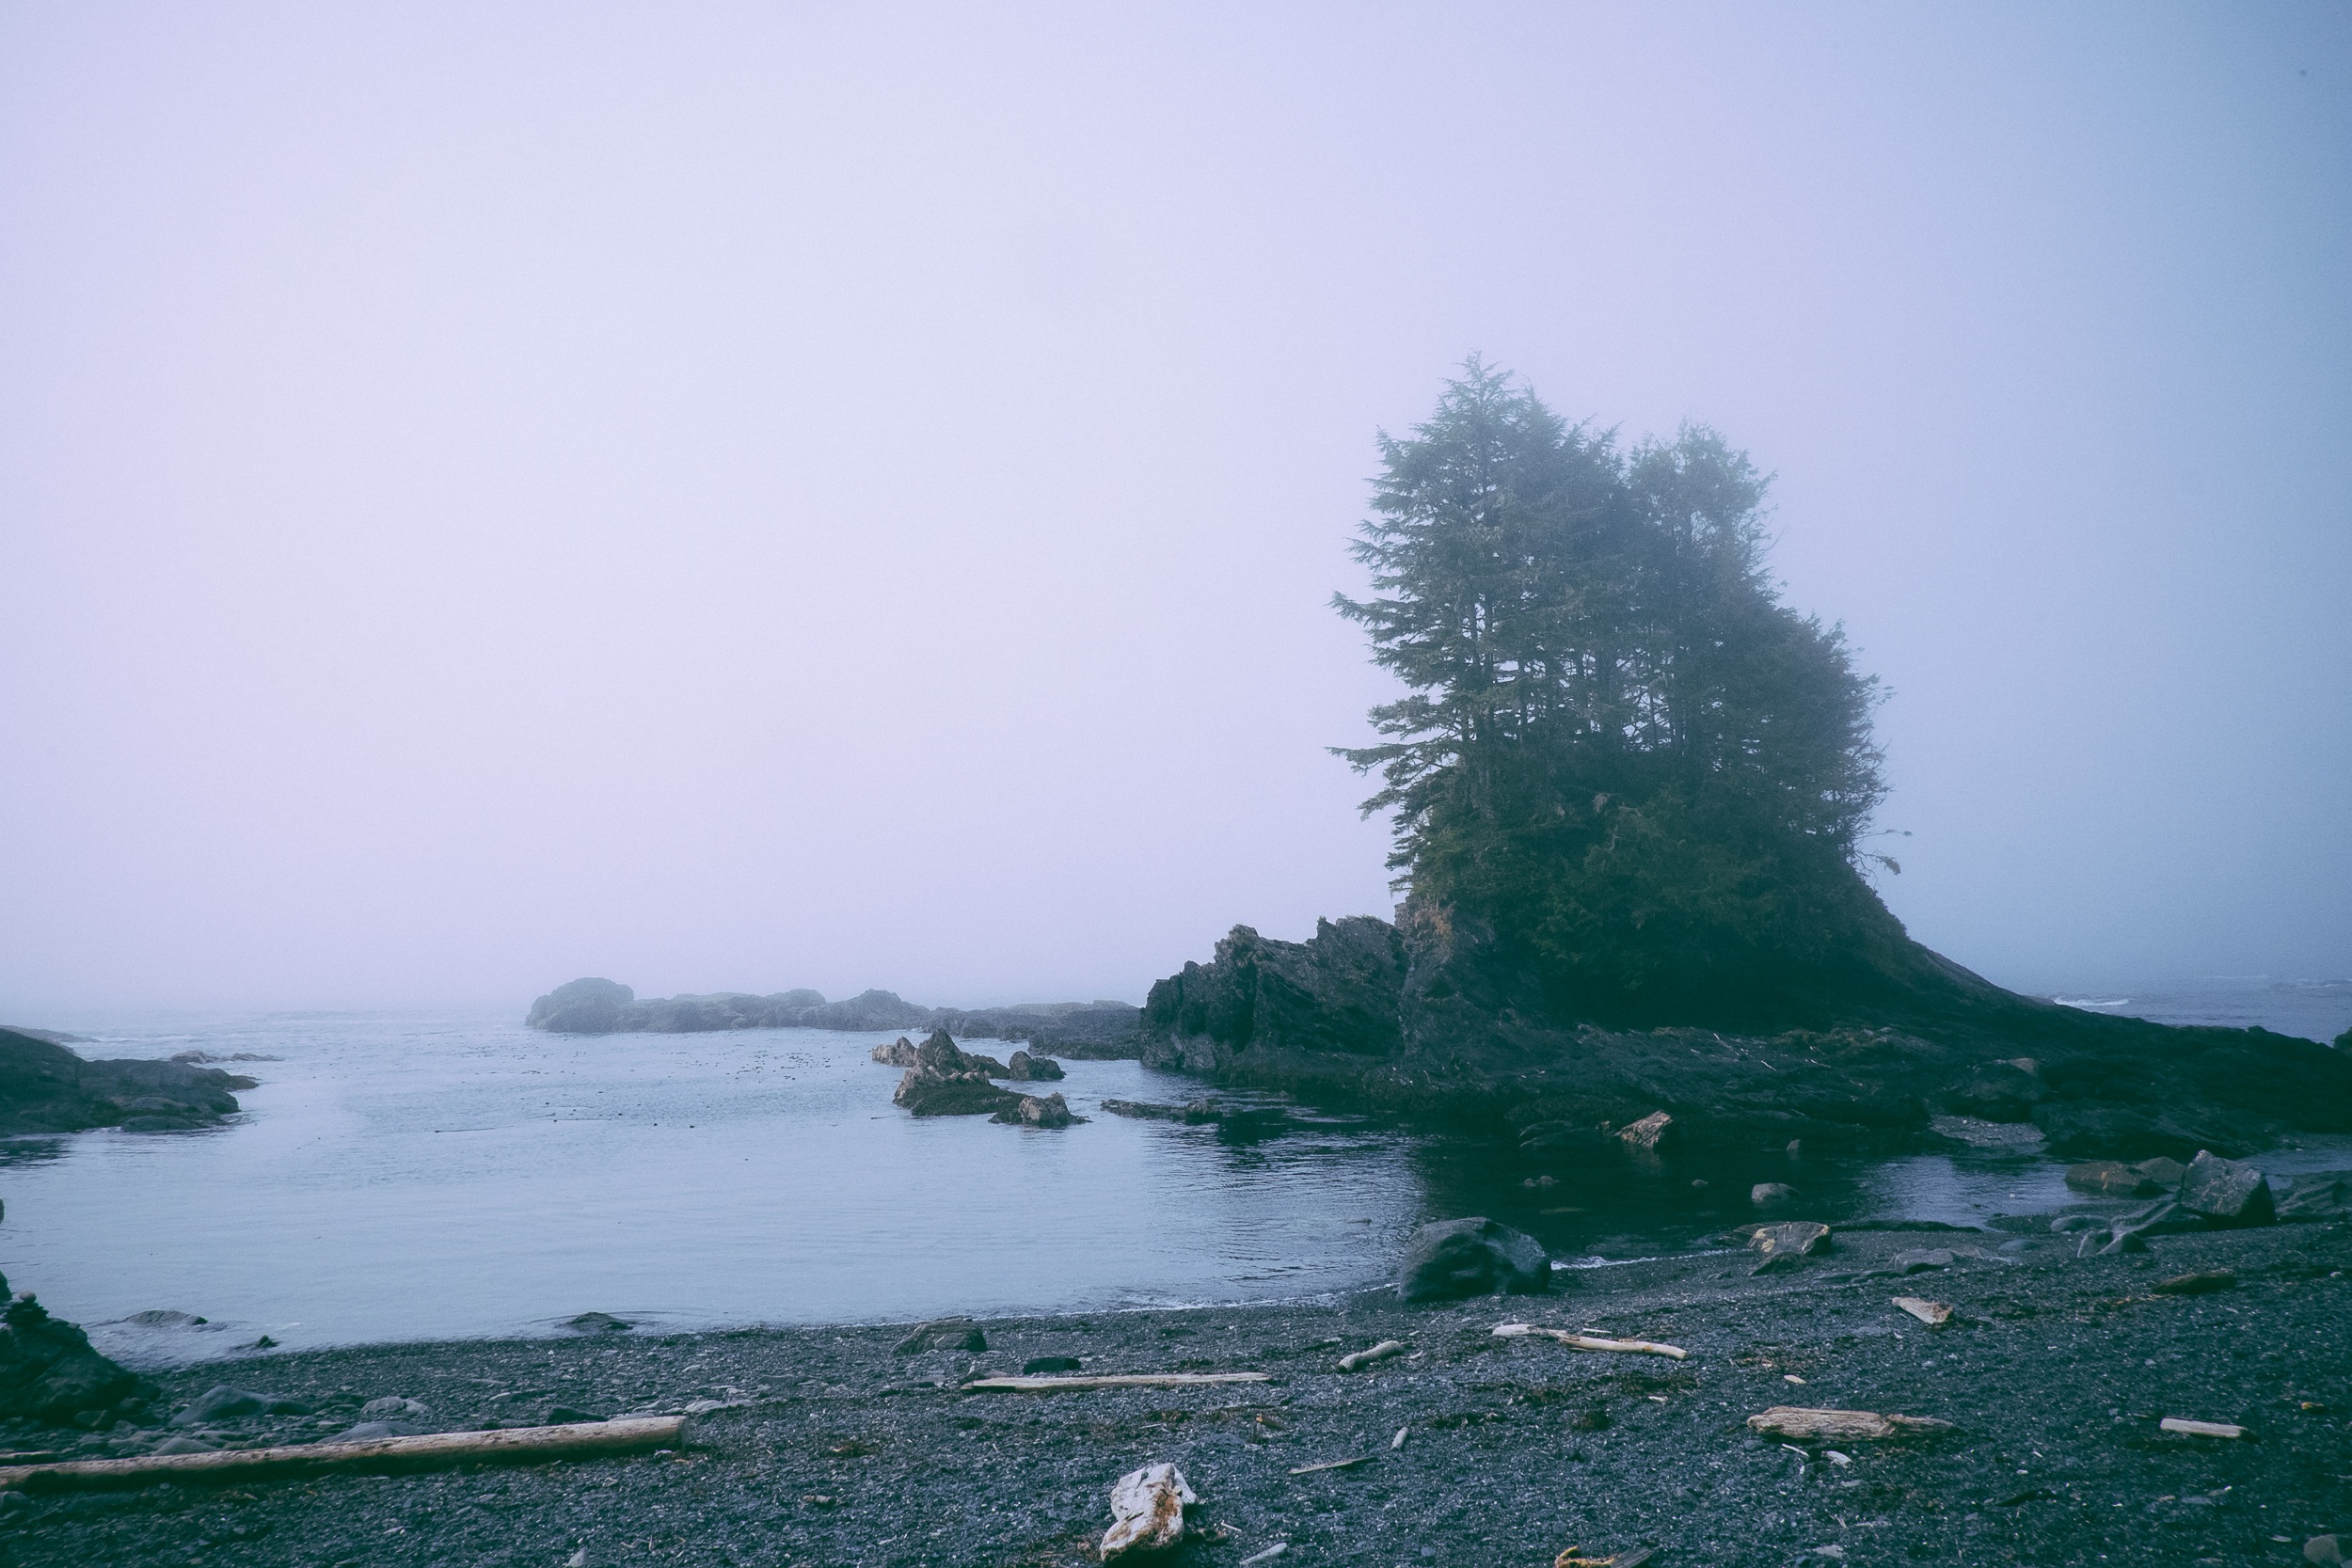
beach, landscape, driftwood, sea, coast, tree, water, nature, ocean, horizon, cloud, wood, fog, mist, morning, hill, shore, wave, lake, dawn, river, cliff, cove, scenic, weather, haze, bay, reservoir, terrain, body of water, rocks, logs, stony, atmospheric, landform, atmospheric phenomenon